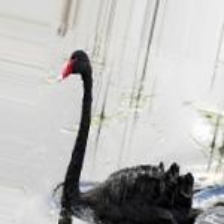
Species: BLACK SWAN
Scientific name: CYGNUS ATRATUS
ImageNet parent category: black_swan